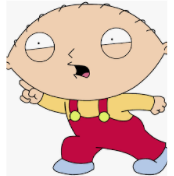
Portrait style: Cartoon Portrait